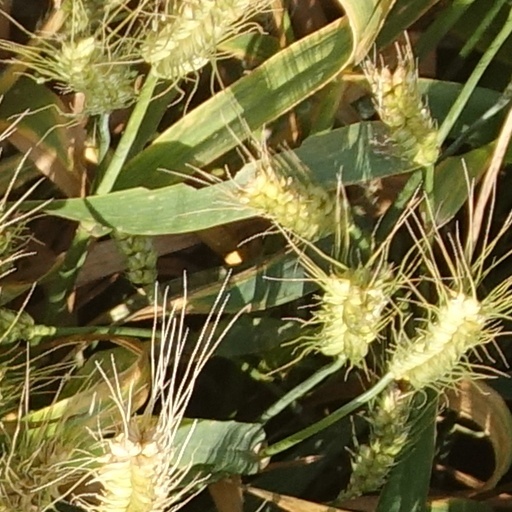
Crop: wheat